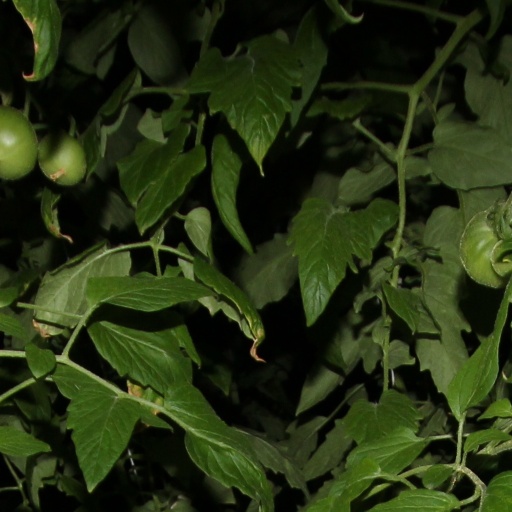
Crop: tomato